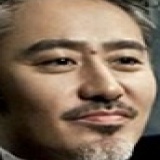
diễn viên Ngô Tú Ba